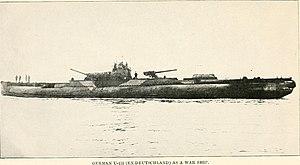
Le Deutschland est un sous-marin cargo allemand. Entré en service en 1916, durant la Première Guerre mondiale, il est intégré dans la marine impériale.